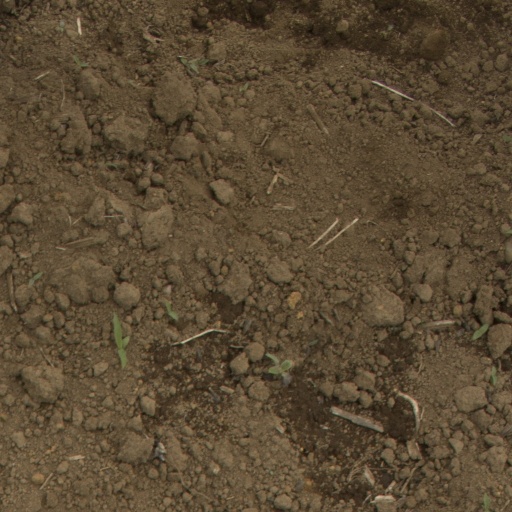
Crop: Jerusalem artichoke